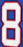
Number: 8